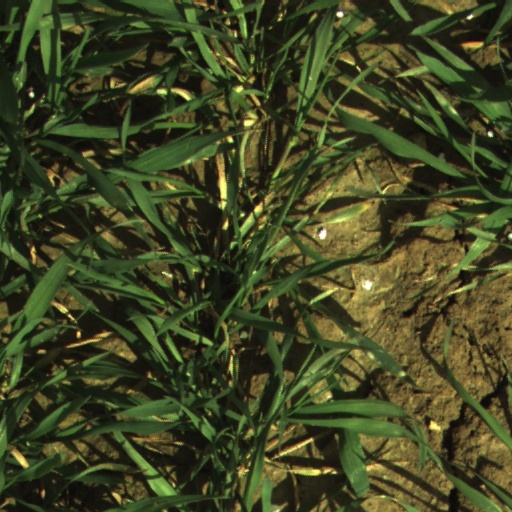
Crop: wheat